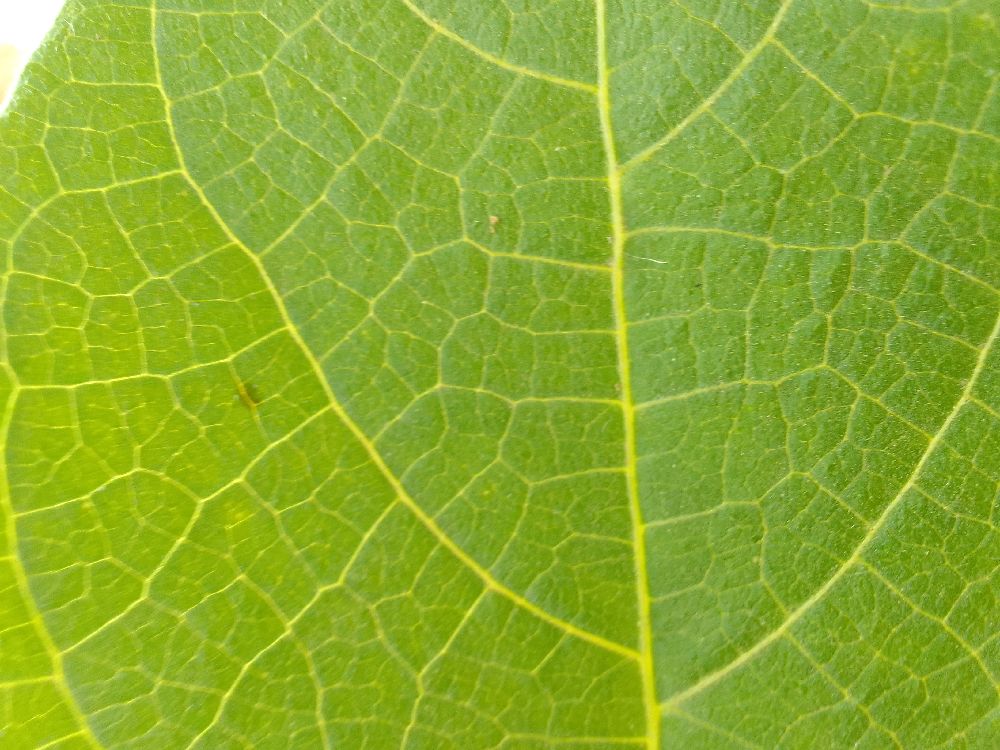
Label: healthy